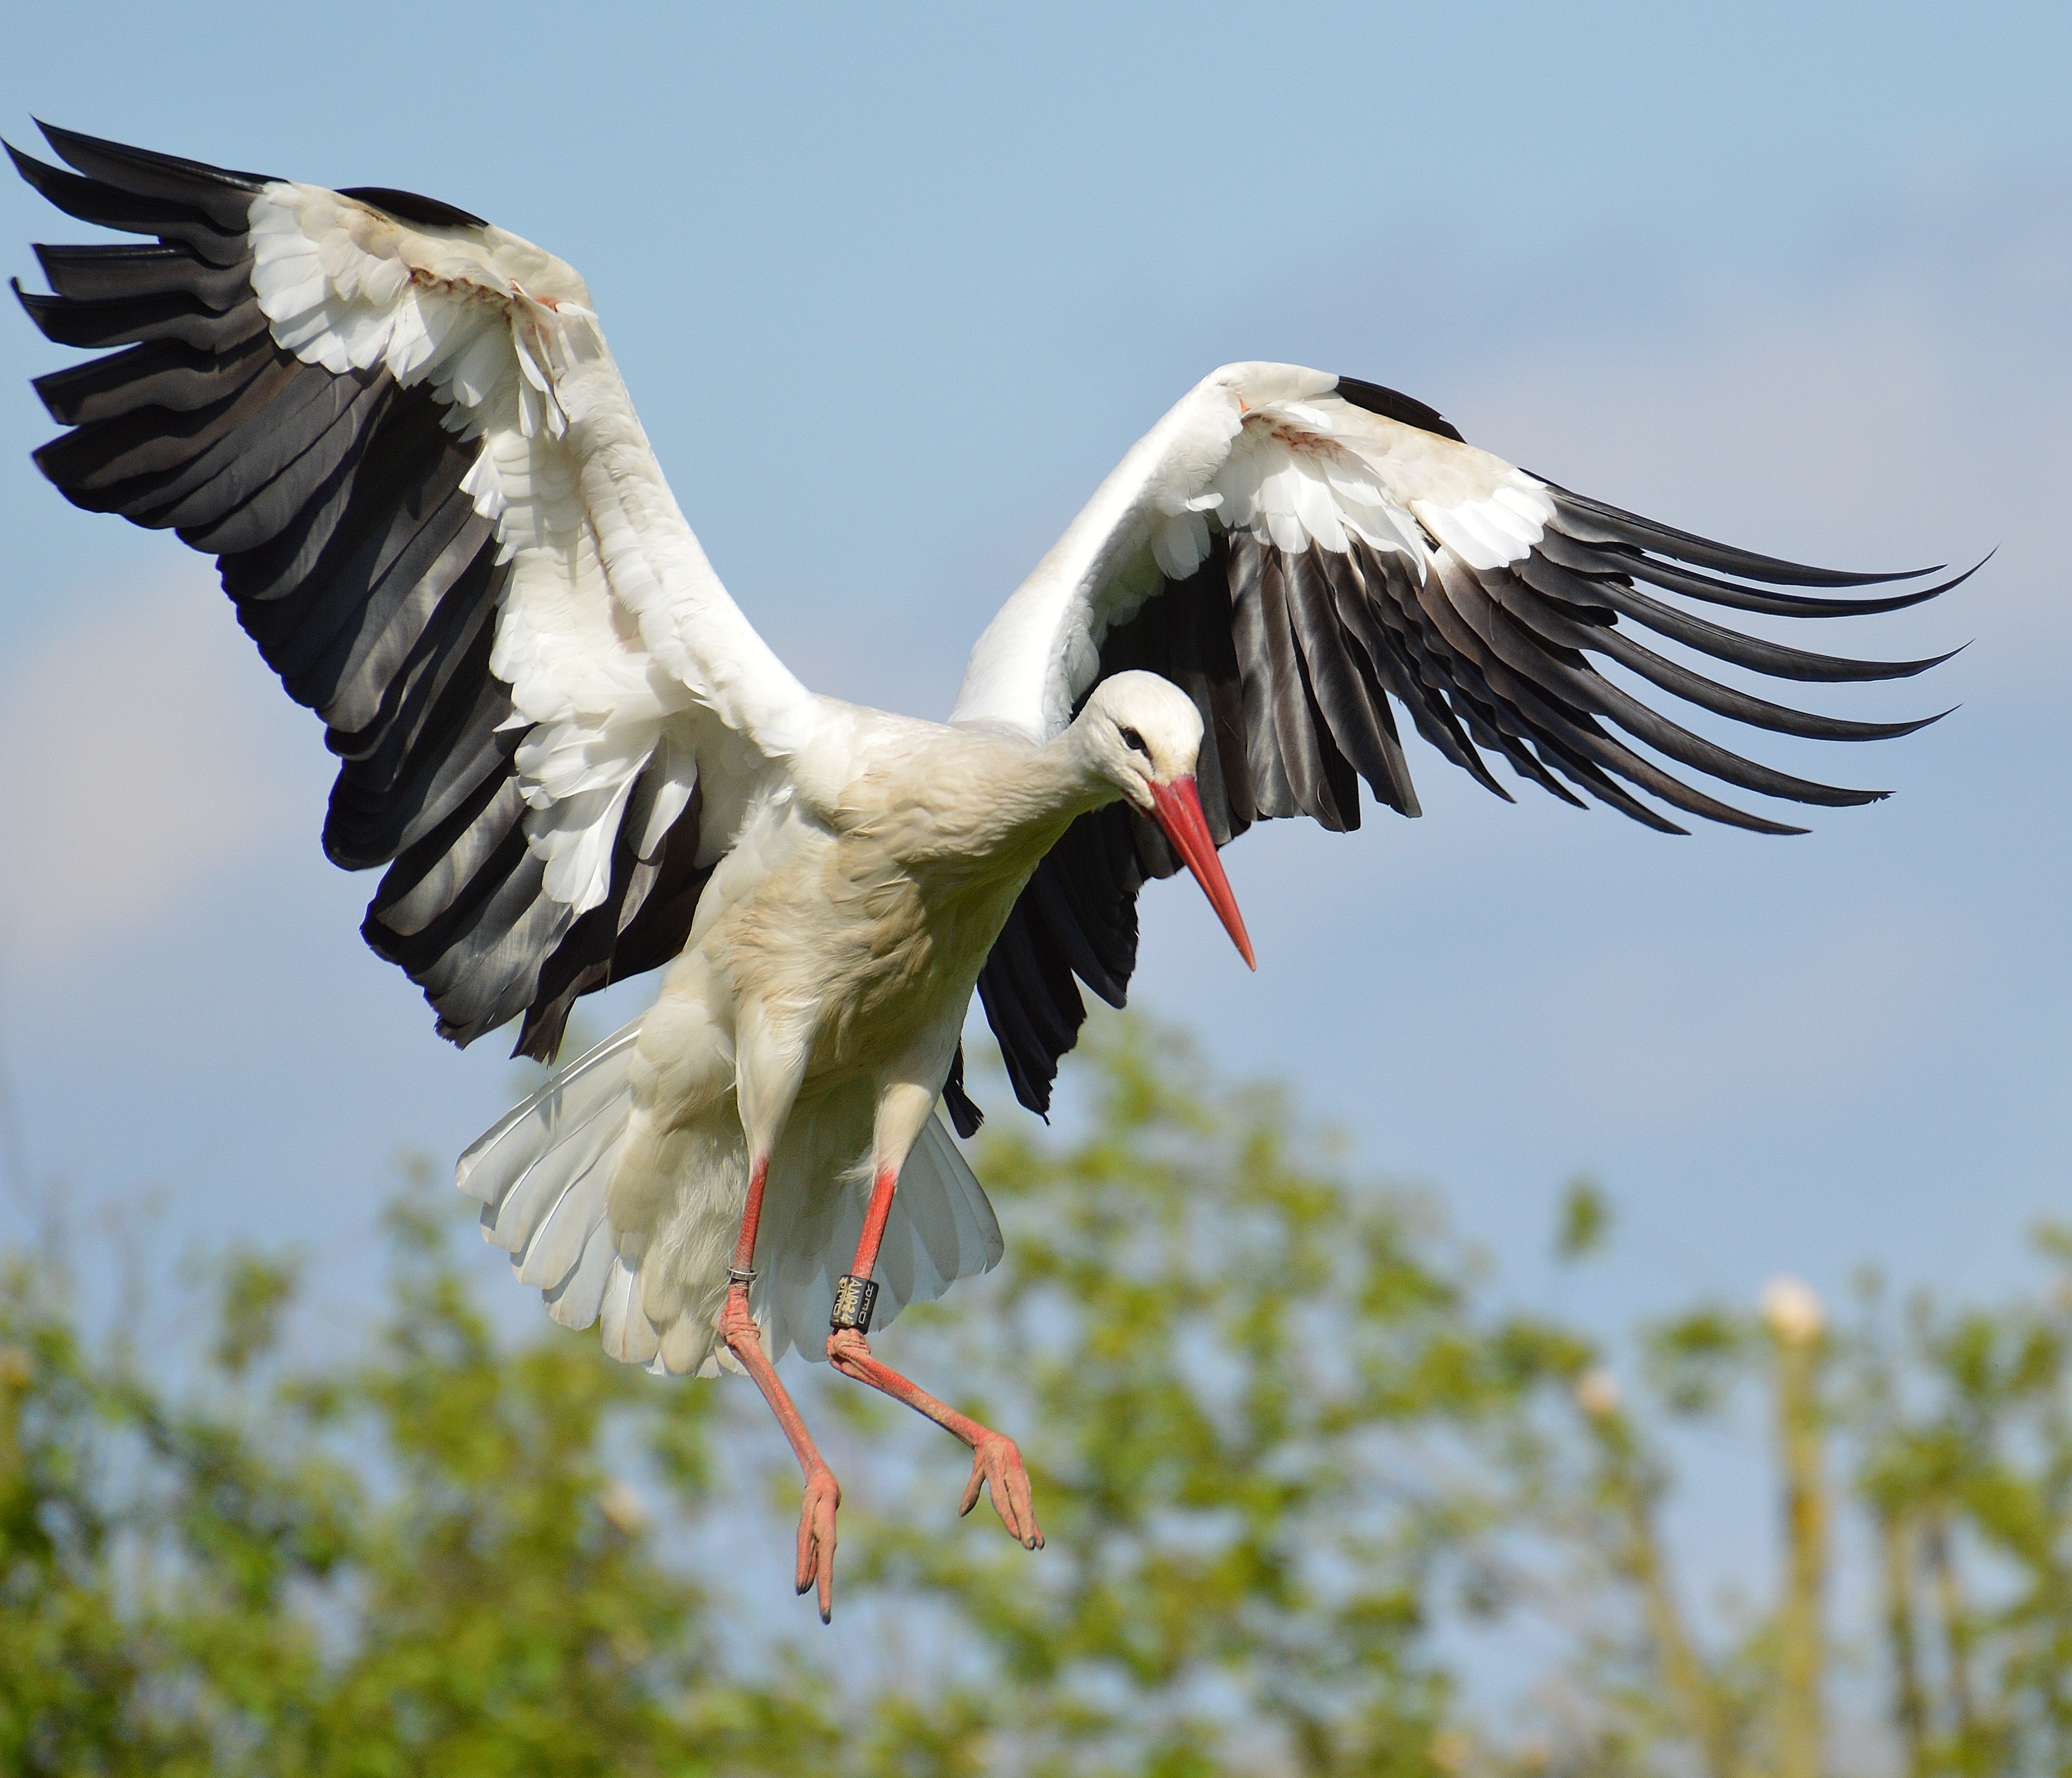
nature, bird, wing, fly, wildlife, beak, feather, fauna, stork, plumage, animals, vertebrate, elegant, bill, vulture, white stork, rattle stork, egyptian vulture, ciconiiformes, crane like bird